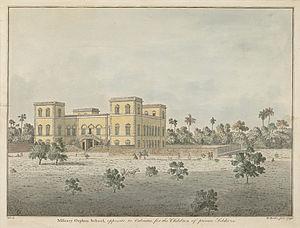
William Baillie, né à Kilbride le 5 juin 1723 et mort à Paddington le 22 décembre 1810, est un graveur irlandais.